The Winning Oar

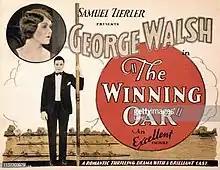

The Winning Oar is a 1927 American silent drama film directed by Bernard McEveety and starring George Walsh, Dorothy Hall and Arthur Donaldson.